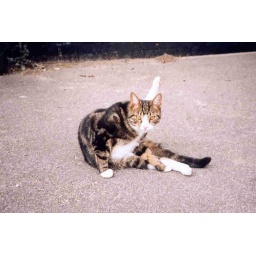
cat I met in road